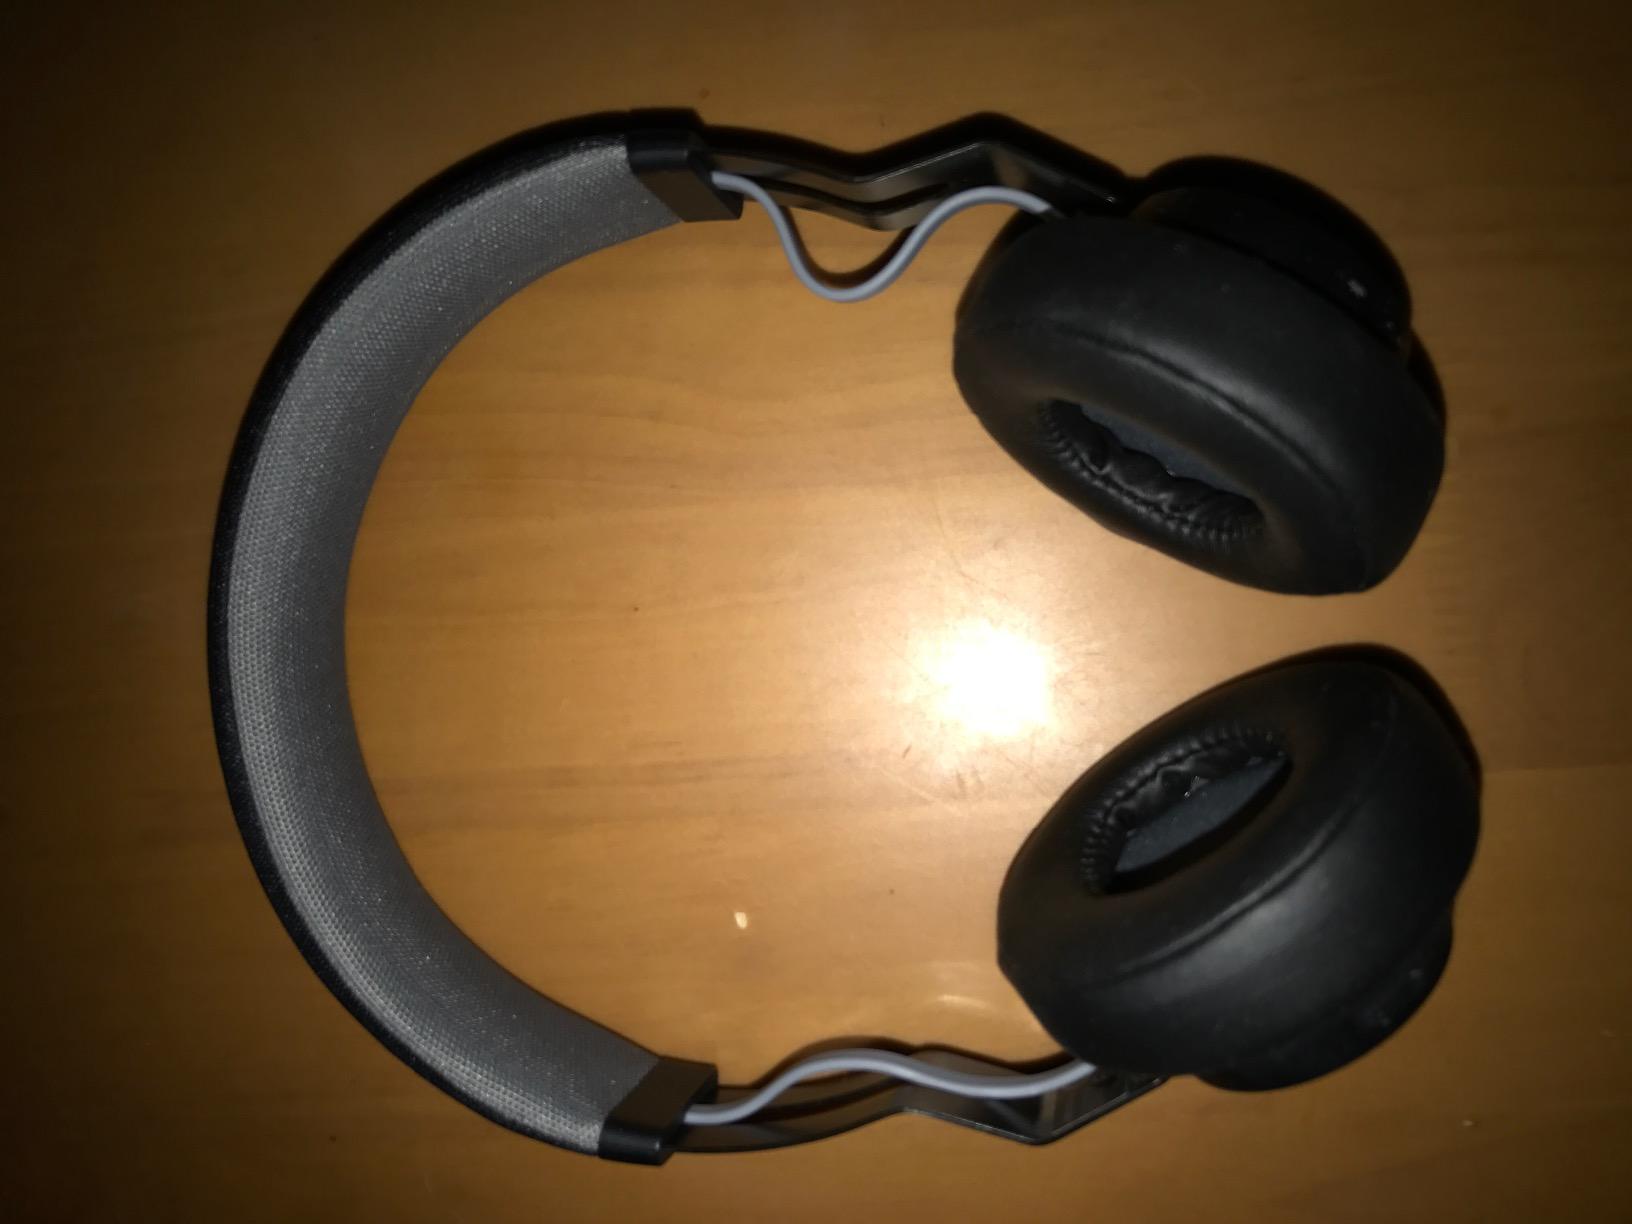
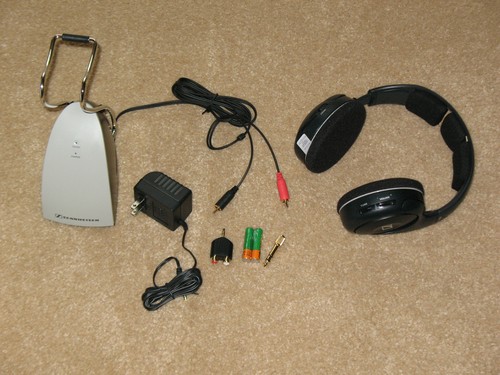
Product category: headphones
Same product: no